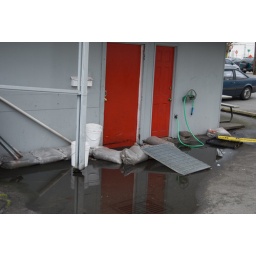
red door reflecting in the water